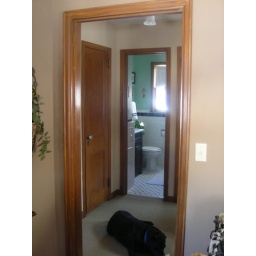
Retro cool main floor bath, plus a 3/4 bath in basement